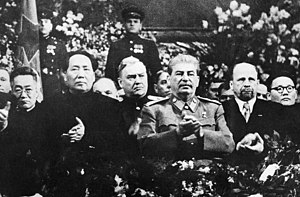
Mao Zedong / Lederskab af Kina
Mao ved Joseph Stalins 70-års fødselsdagsfest i Moskva, december 1949
Mao Zedong, også kendt som Formand Mao, var en kinesisk kommunistisk revolutionær, der blev kendt som grundlægger af Folkerepublikken Kina, som han ledede som formand for Kinas kommunistiske parti fra etableringen i 1949 og frem til sin død i 1976. Hans teorier, militærstrategier og politiske styre bliver omtalt i samlet form som maoisme.